Lobito

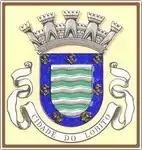
Coat of arms of Lobito during the Portuguese colonial period.

The city was founded in 1843 and owes its existence to the bay of the same name having been chosen as the sea terminus of the Benguela railway to the far interior, passing through Luau to Katanga in the Democratic Republic of the Congo. The city is located on the coast of the Atlantic Ocean. The population of the municipality is 393,079 (2014) in an area of 3,648 km². The municipality consists of the communes Canjala, Egipto Praia and Lobito.